North Caldwell Historic District

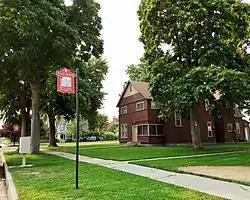
At right is Blatchley House (1889), home of Henry and Carrie Gwinn Blatchley, early supporters of the College of Idaho. The Blatchleys later built a larger home, Blatchley Hall (1910), on what is now the campus of the College of Idaho. At left is the John P. Johnson House (1890).

The North Caldwell Historic District in Caldwell, Idaho, includes one church and five houses constructed in the Queen Anne style in the 1880s and 1890s. The historic district is between Albany and Belmont Streets on 9th Avenue with one house midblock on Belmont between 8th and 9th Avenues. The district was listed on the National Register of Historic Places in 1979, and it is part of a larger, 15-site walking tour also designated by the city of Caldwell as North Caldwell Historic District.